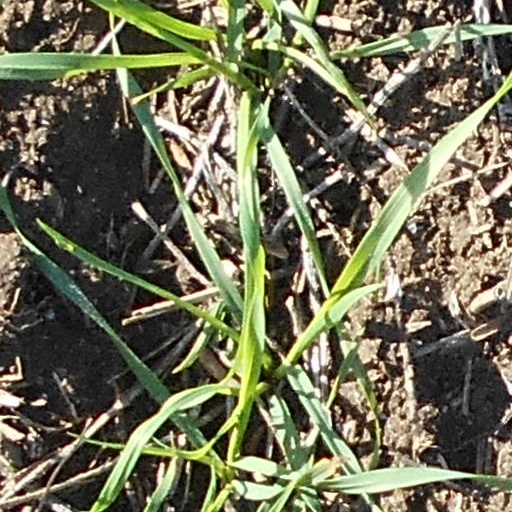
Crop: wheat